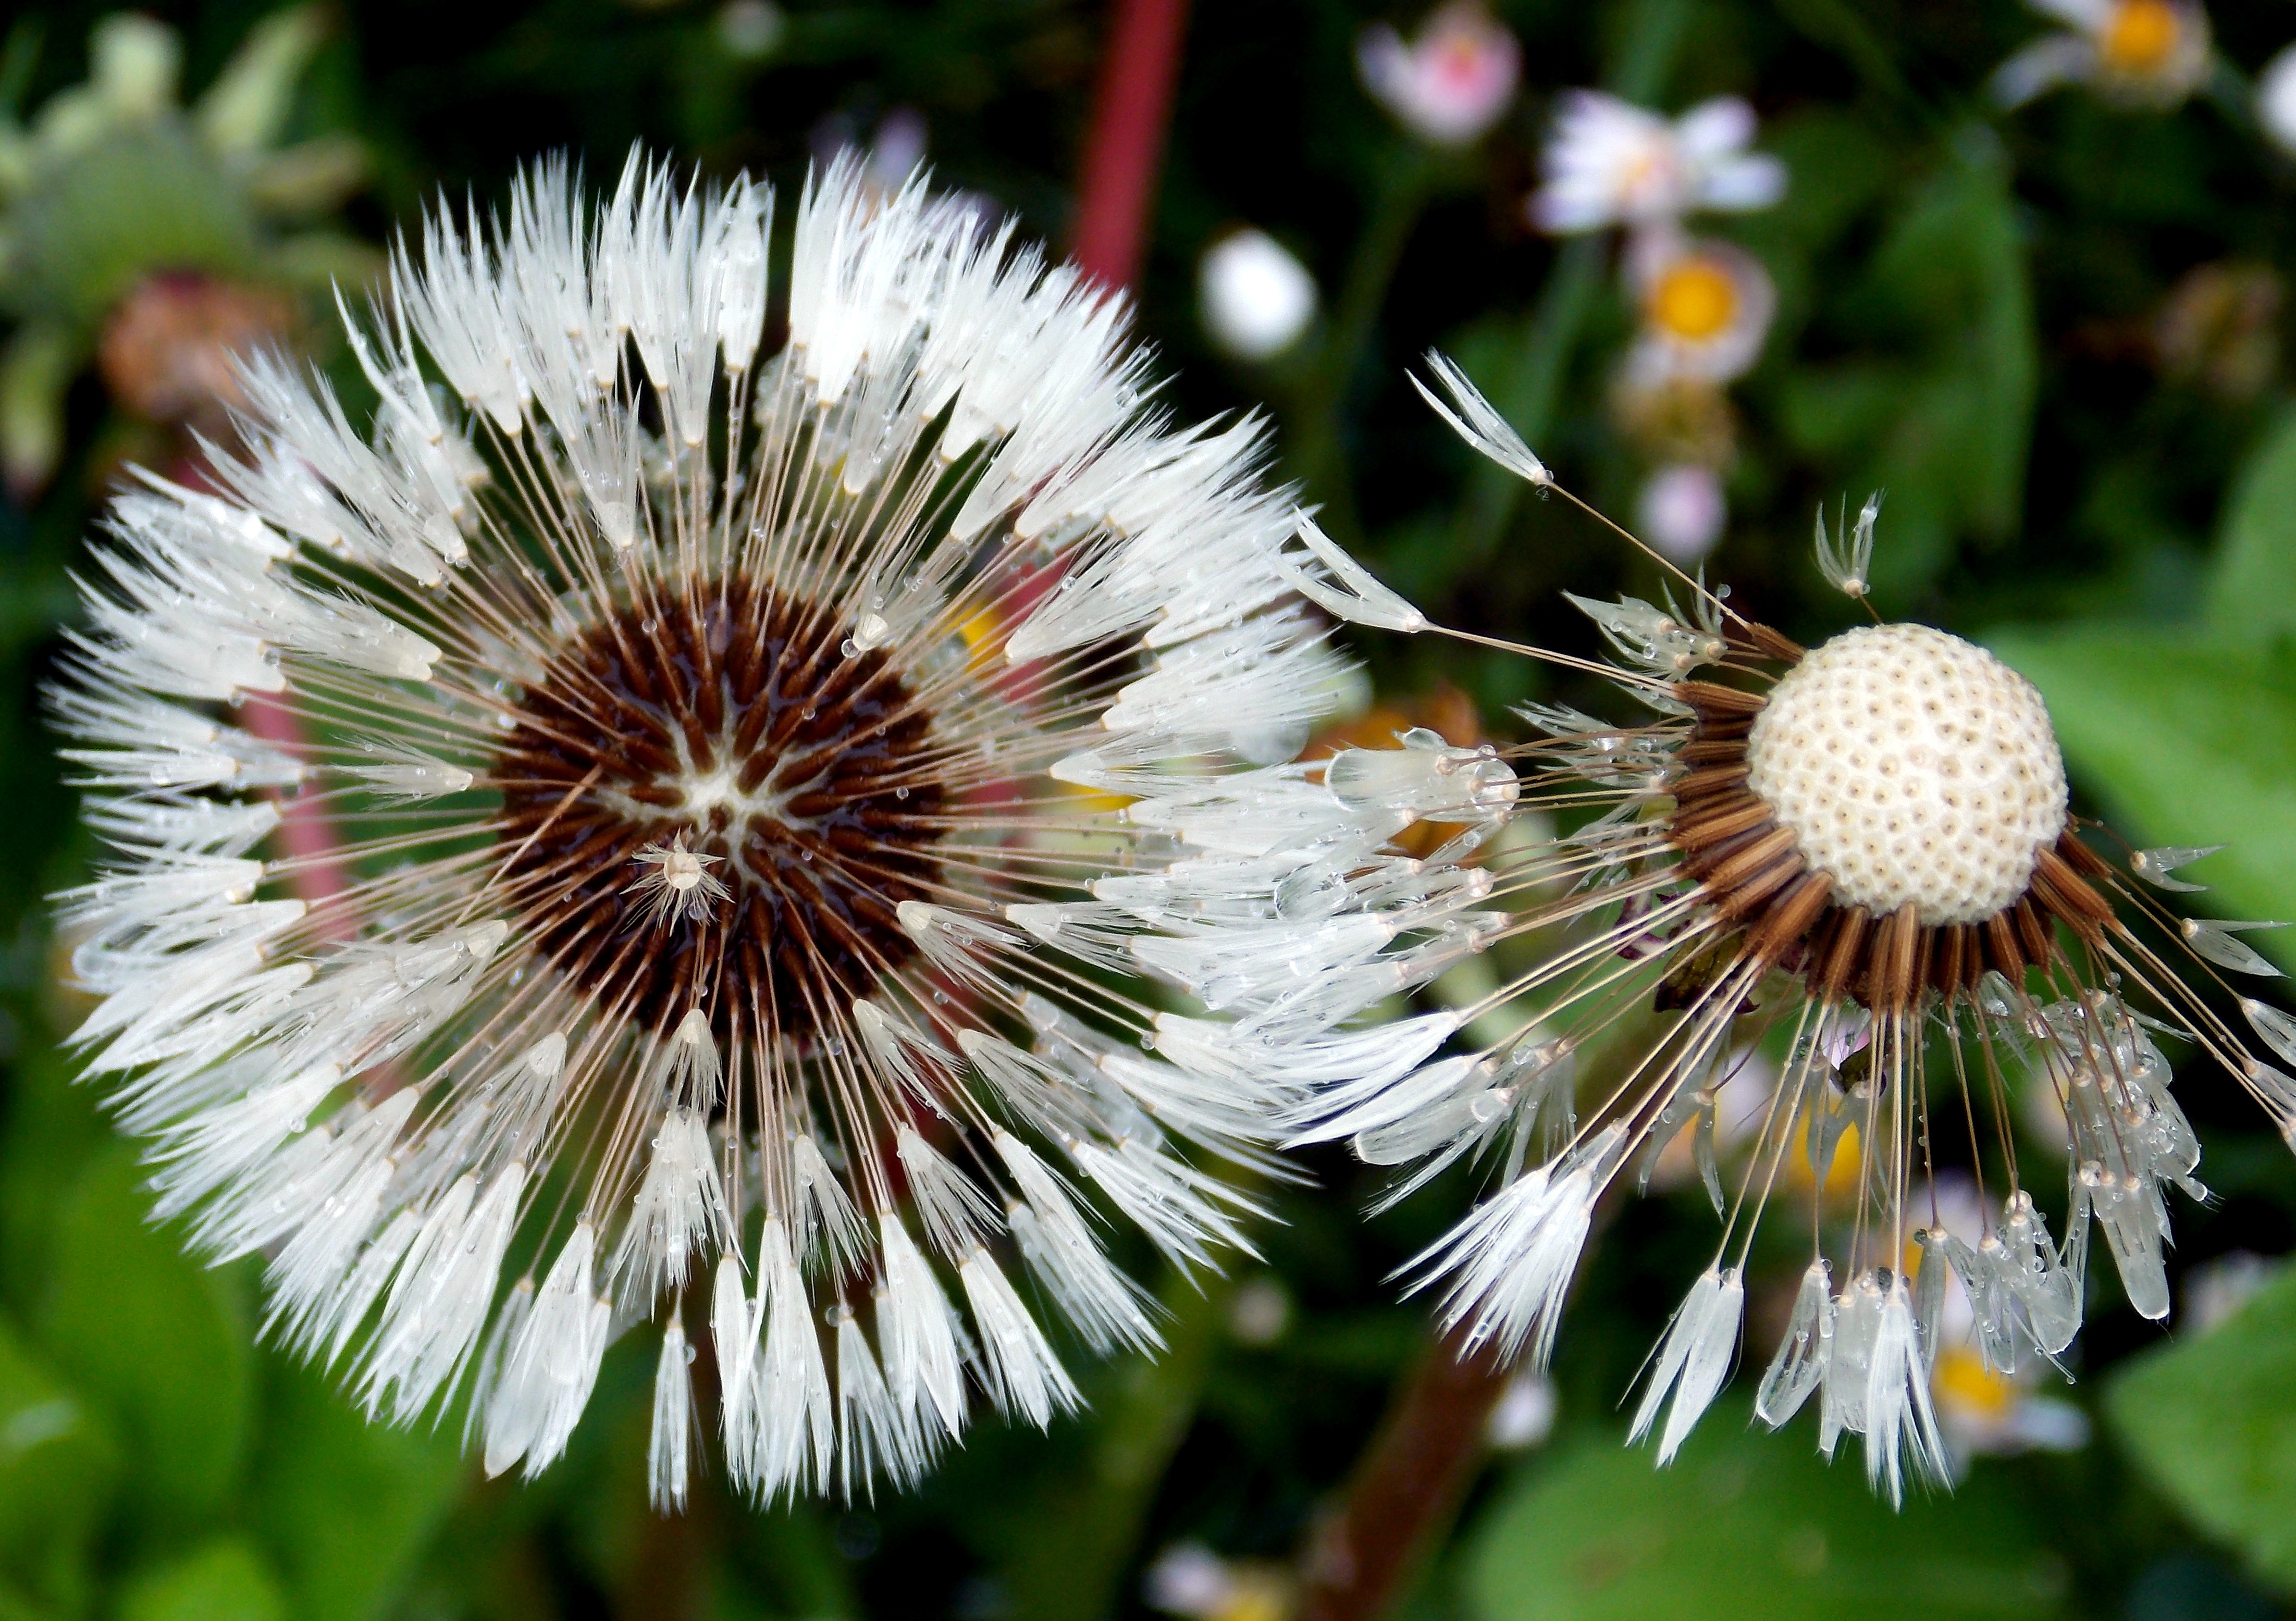
nature, branch, blossom, plant, photography, dandelion, rain, leaf, flower, petal, wet, daisy, ripe, produce, botany, garden, flora, wildflower, close up, macro photography, flowering plant, daisy family, screen pilot, land plant, thorns spines and prickles